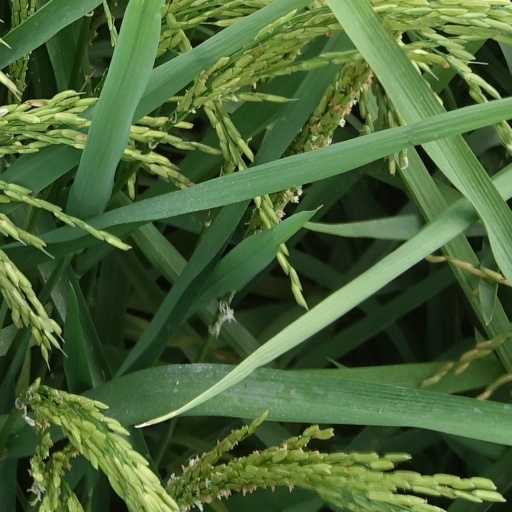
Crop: rice